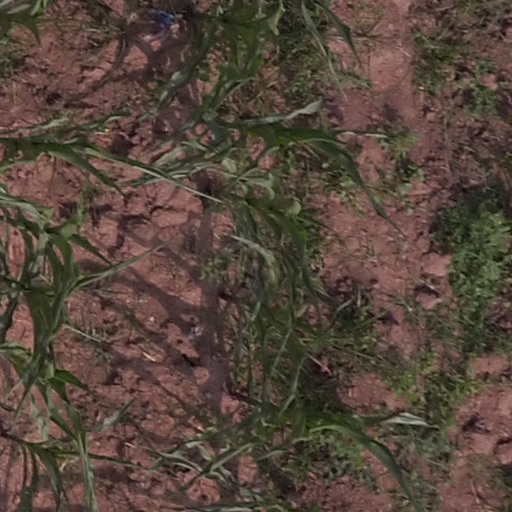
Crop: maize; corn